Ramiro II of Aragon

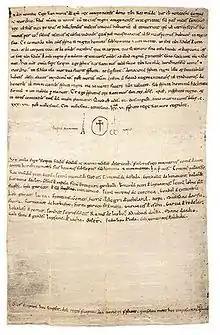
Marriage contract between Ramiro (on behalf of his daughter) and Ramon Berenguer

The reign of Ramiro the Monk, as he is known, was tumultuous. At the beginning of his reign he had problems with his nobles, who thought he would be docile and easily steered to their wishes, but discovered him to be inflexible. In order to produce an heir, Ramiro married Agnes, daughter of Duke William IX of Aquitaine. He and Agnes had a daughter, Petronilla, who was betrothed to Count Ramon Berenguer IV of Barcelona at the age of one. The marriage contract, signed at Barbastro on 11 August 1137, made Petronilla the heir to the crown of Aragon, which in event of her childless death would pass to Ramon Berenguer and any children he might have by other wives. Ramon accepted Ramiro as "King, Lord and Father", and the County of Barcelona and the Kingdom of Aragon were united into the Crown of Aragon. The previously-landlocked Aragonese state thus returned to the position of peninsular power it had held prior to the loss of Navarre, and received a window to the Western Mediterranean it would come to dominate.